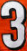
Number: 3